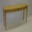
Label: table